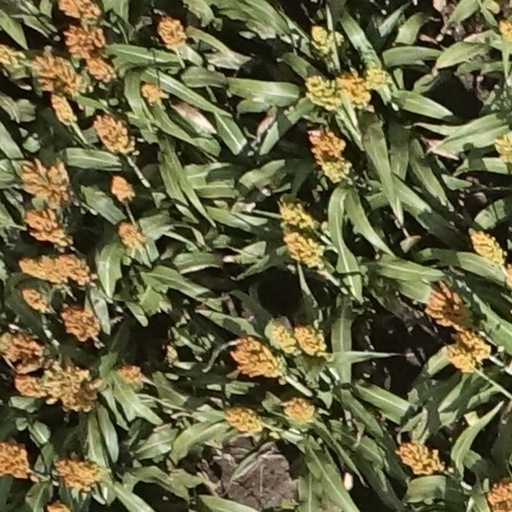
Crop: sorghum